Fred Bromley

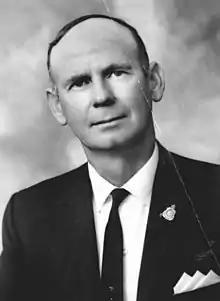

Fred Phillip Bromley (24 July 1917 – 14 May 1988) was a dental technician and member of the Queensland Legislative Assembly.